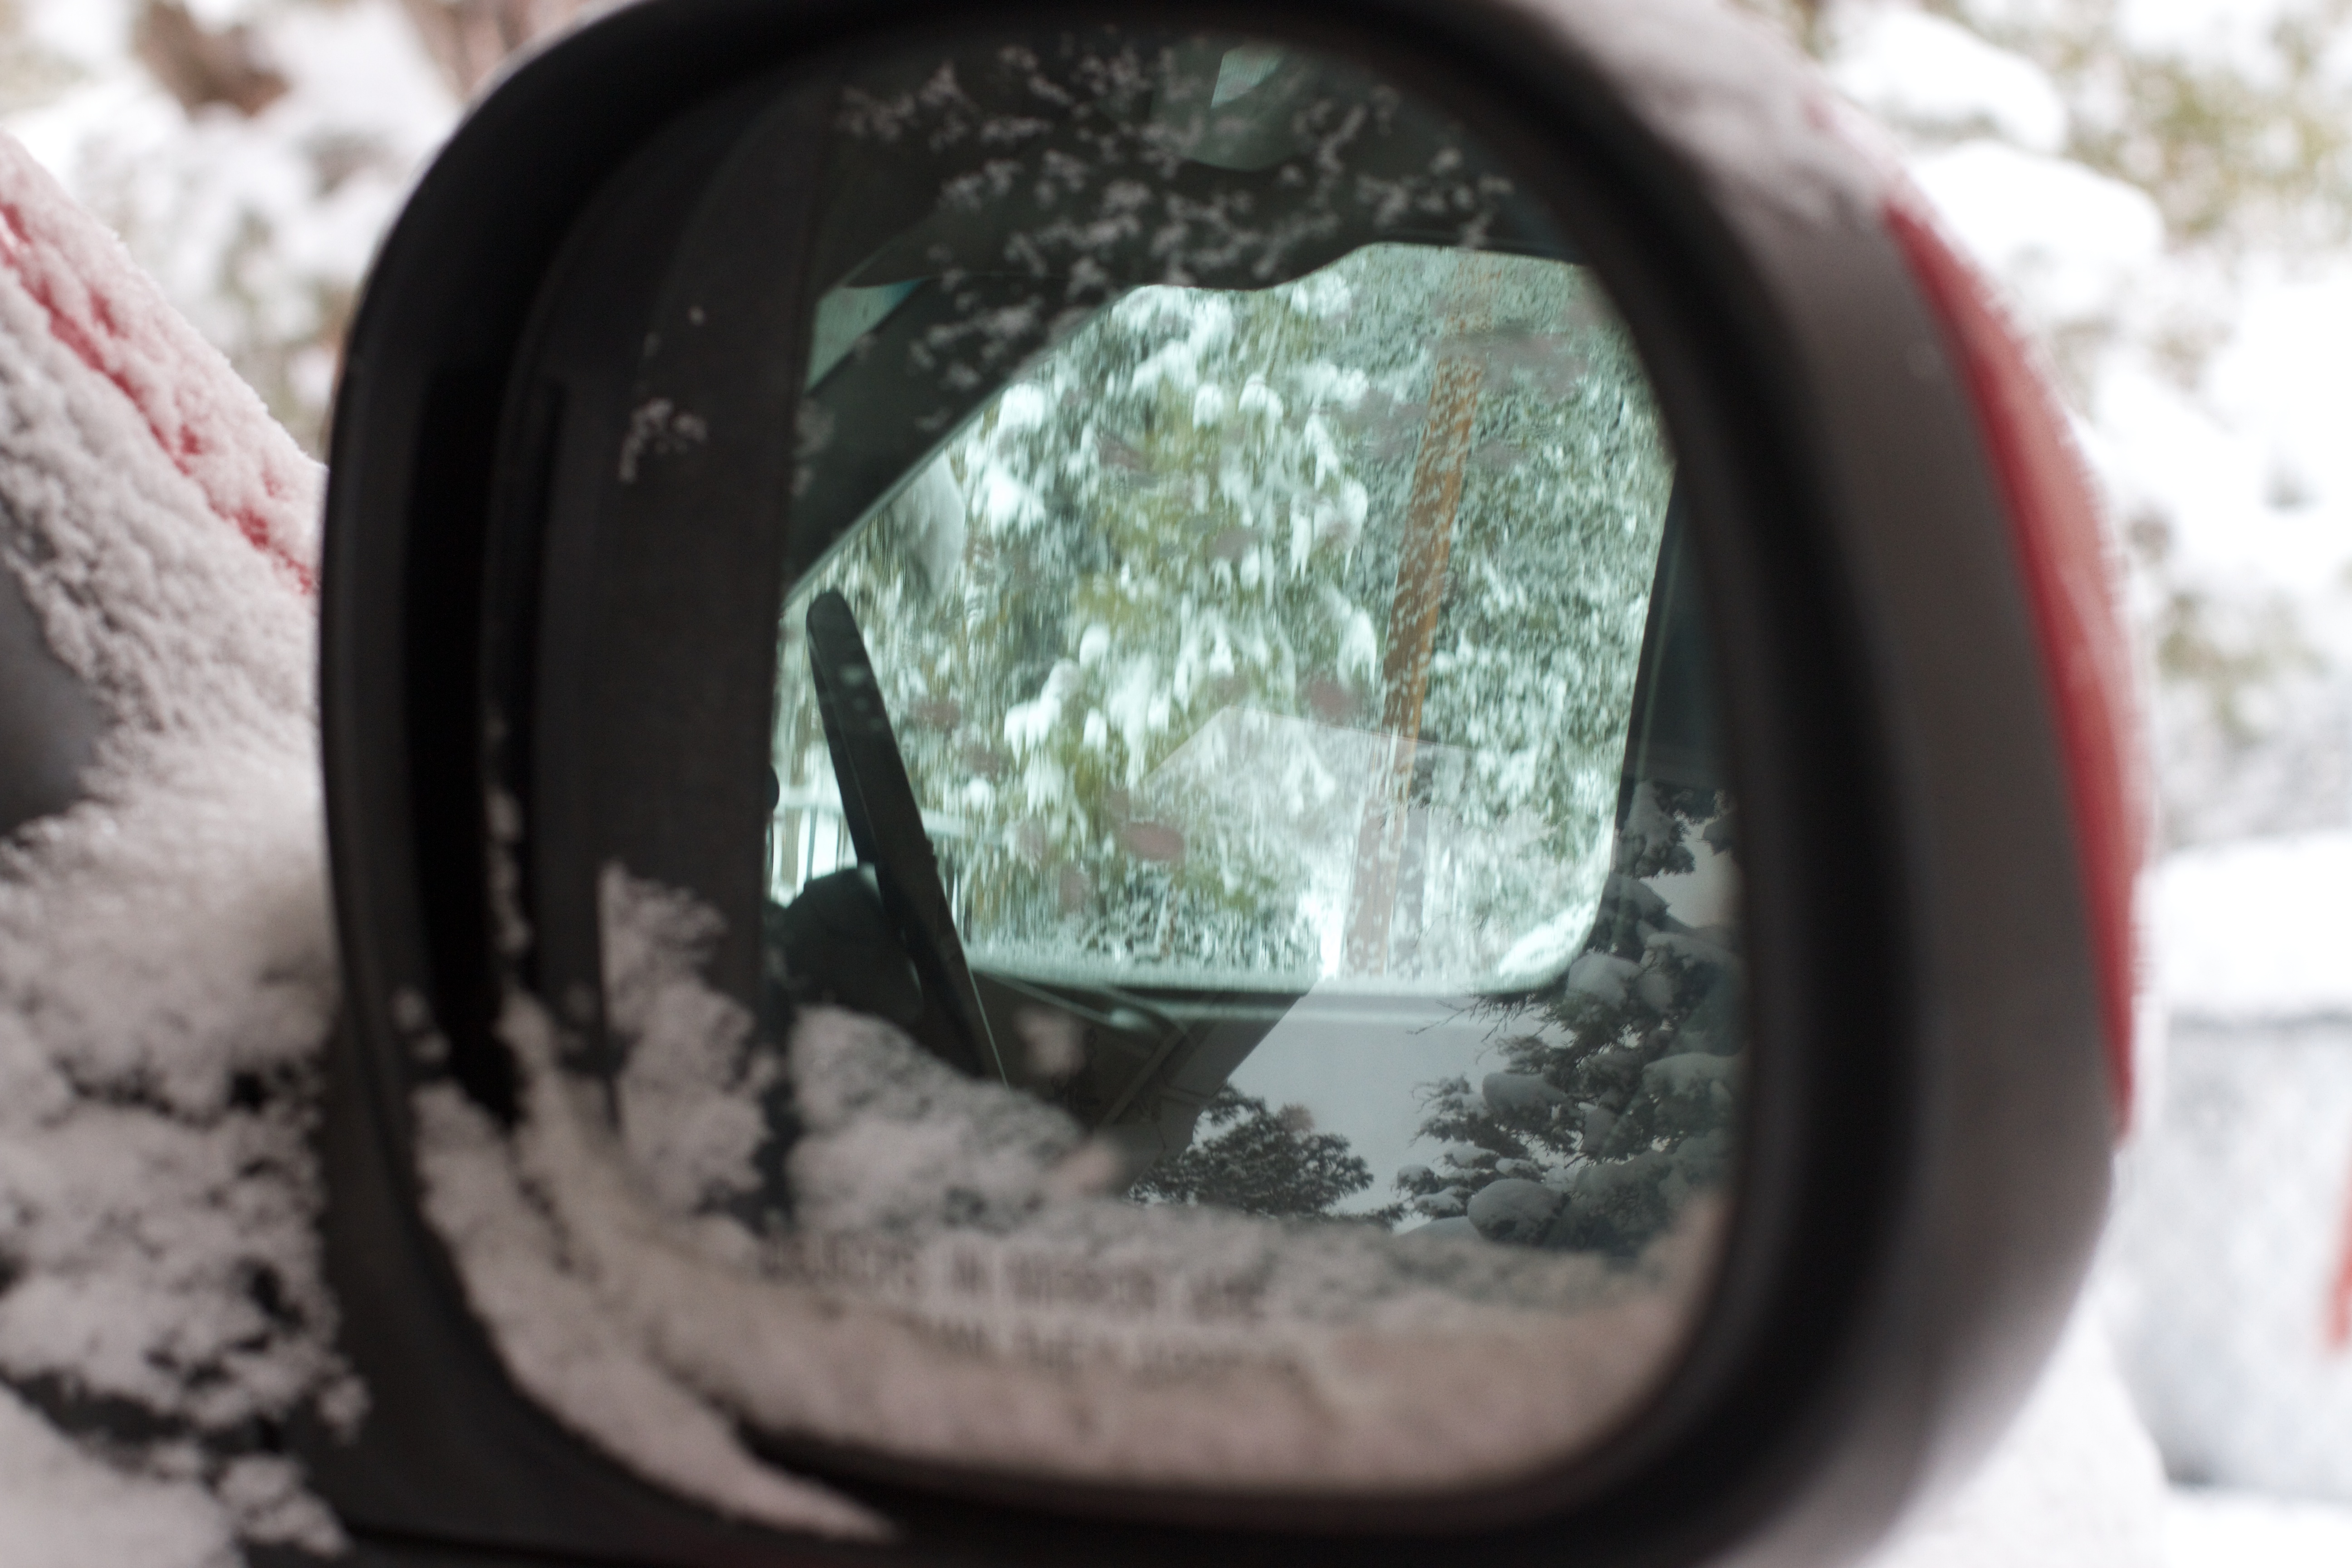
hand, glass, human body, eye, organ